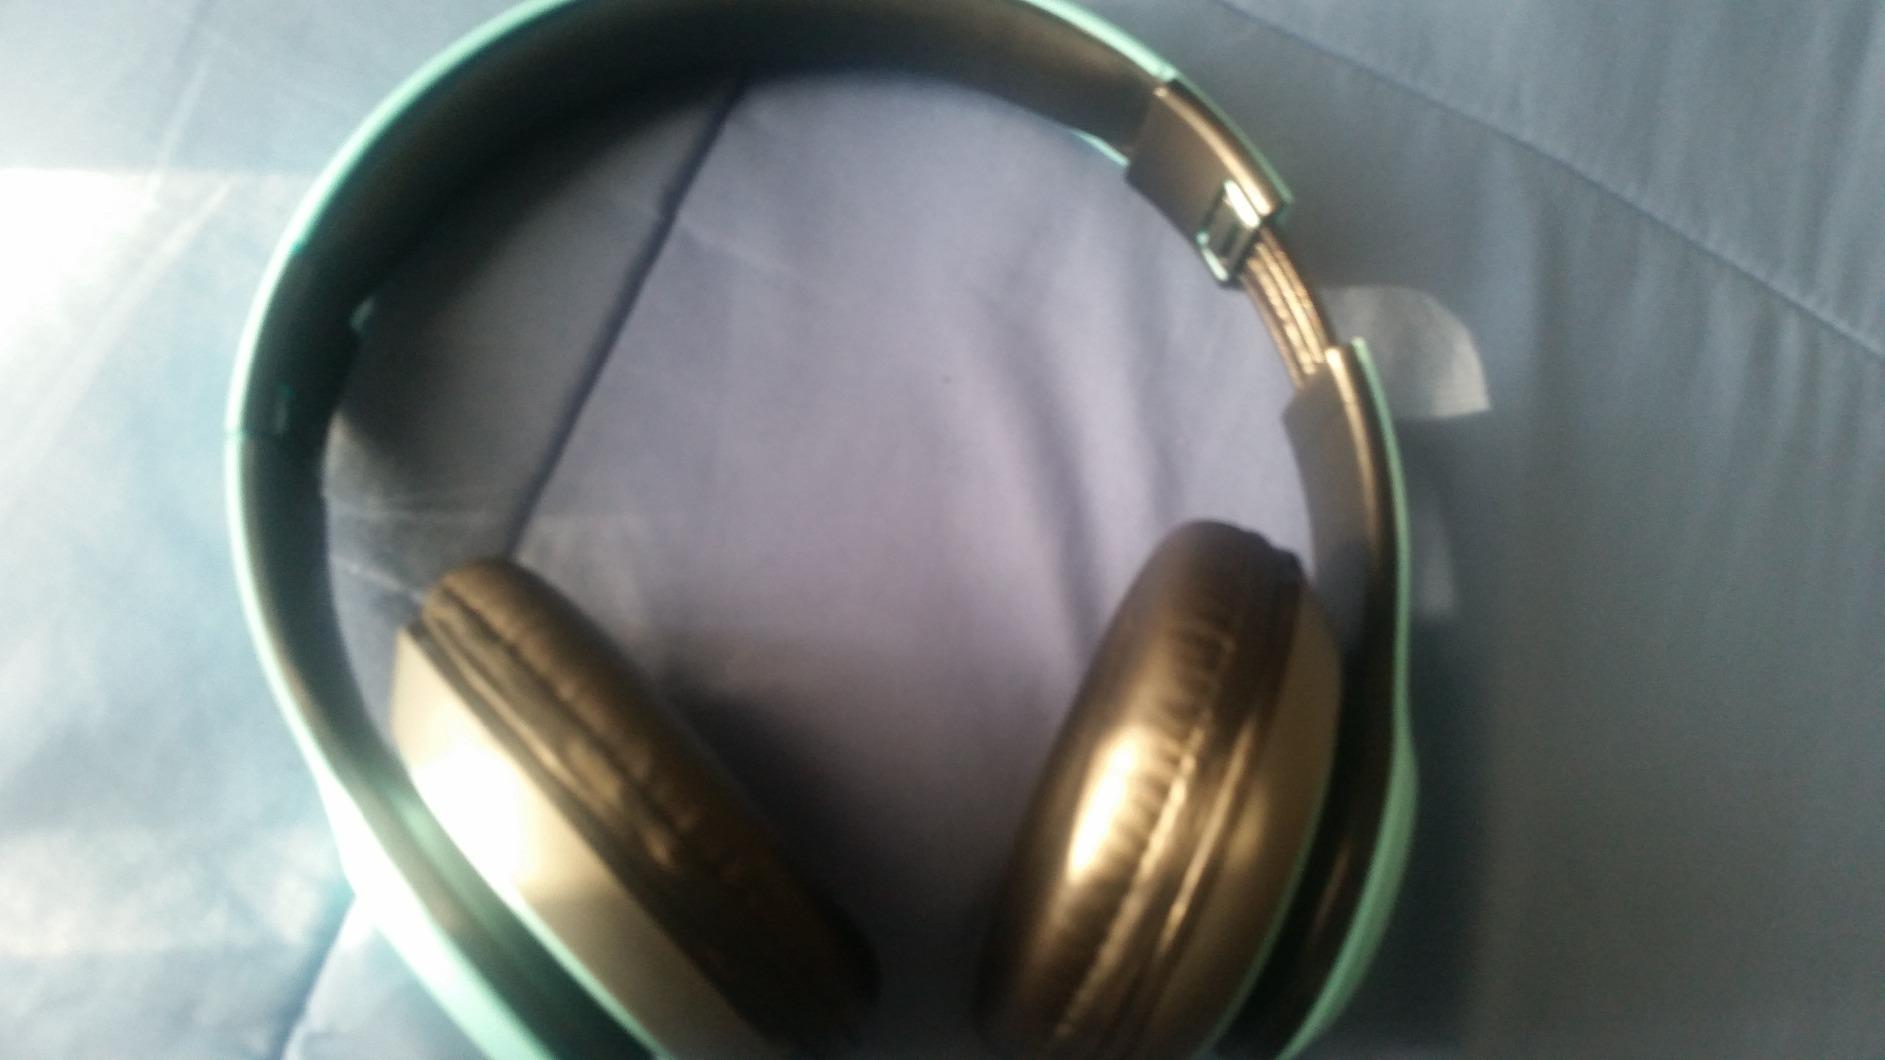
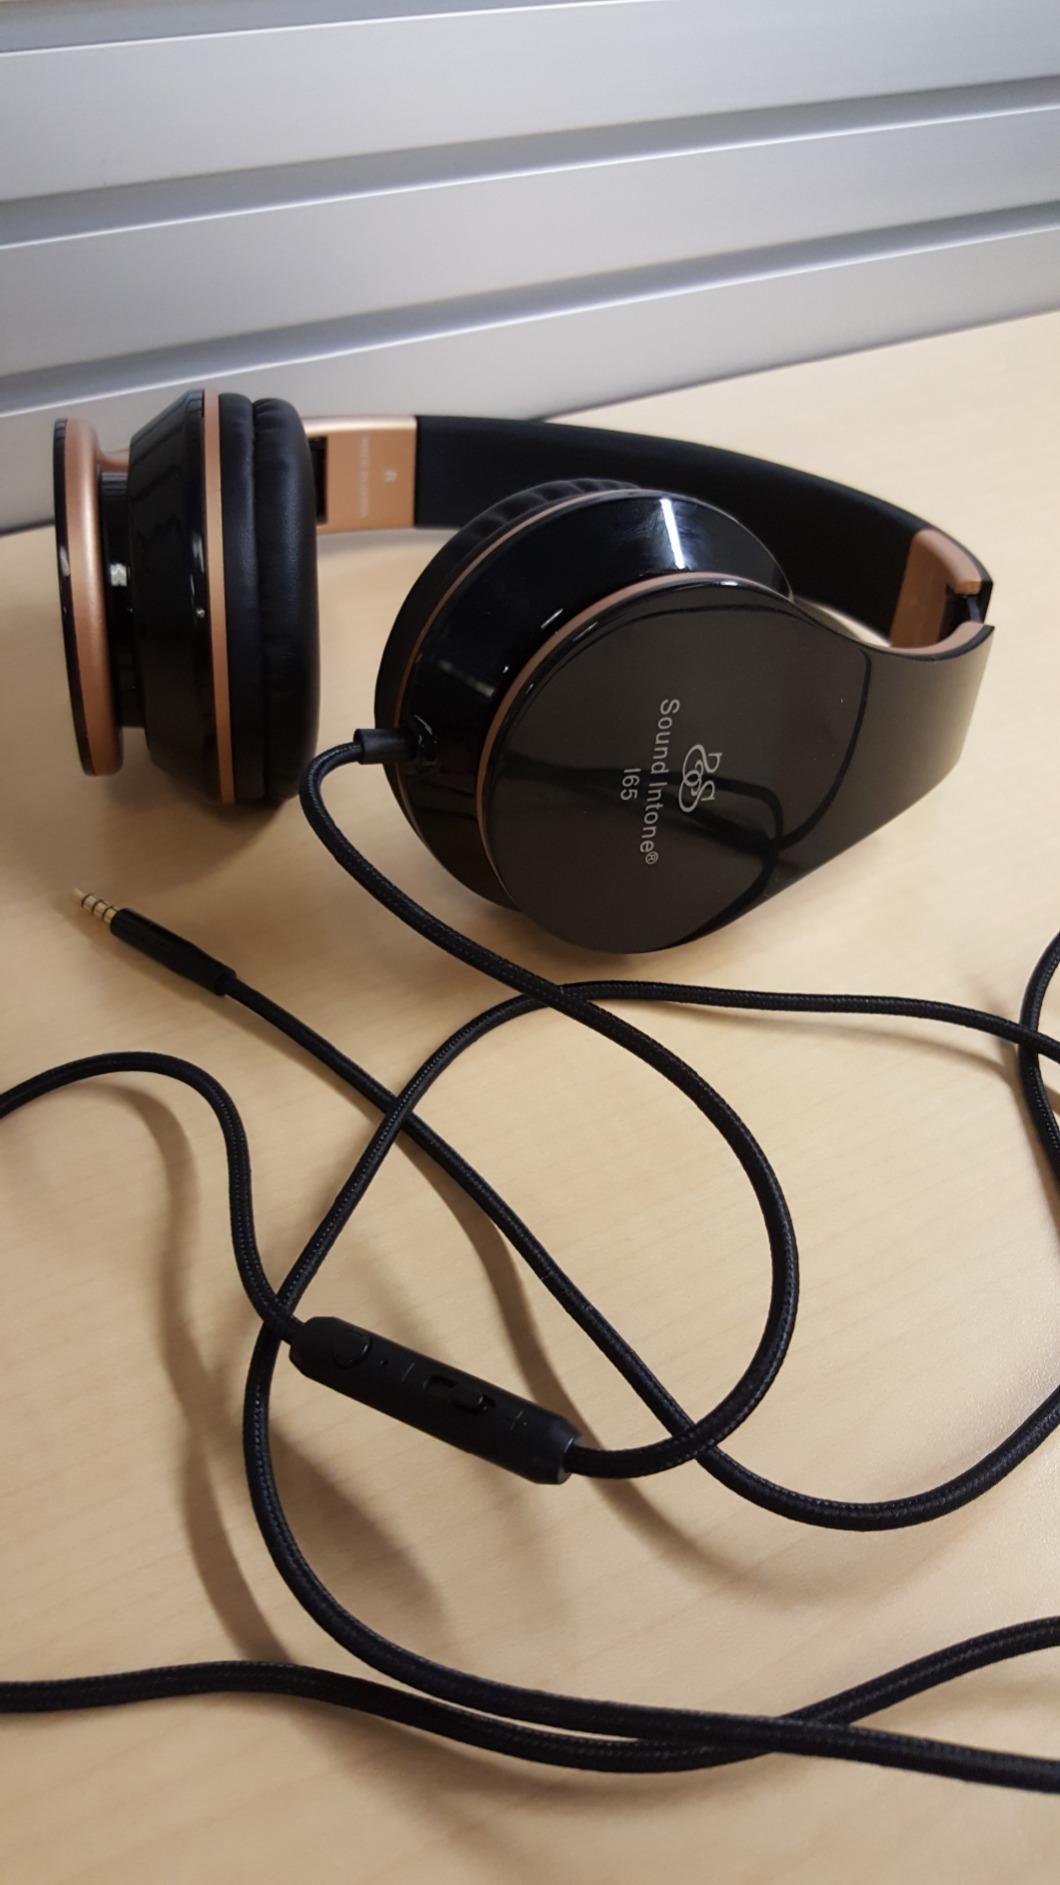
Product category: headphones
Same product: no